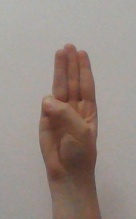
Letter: thaa